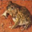
Label: frog